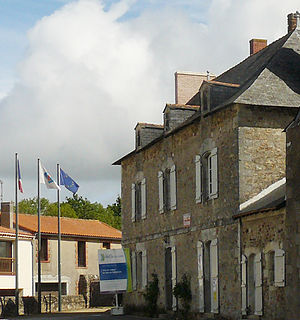
Saint Philbert de Grand-Lieu
Saint Philbert de Grand Lieu
Saint-Philbert-de-Grand-Lieu er en kommune i Loire-Atlantique-departmentet i vest Frankrig. Den har 6253 indbyggere. Den ligger omtrent 400 km sydvestligt fra Paris. Det ligger desuden i Arrondissementet Nantes.